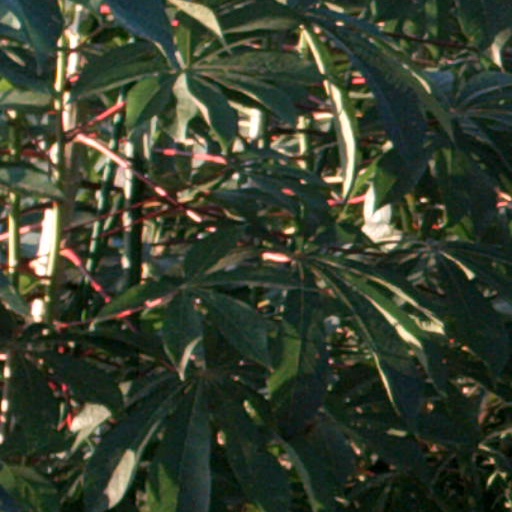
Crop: cassava